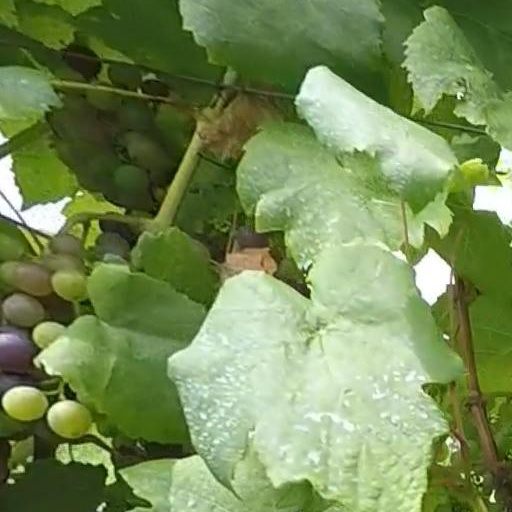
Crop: grape